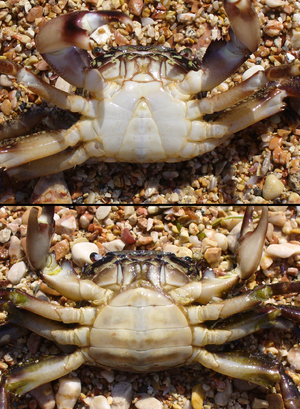
Crabes marbrés mâle et femelle. Photo prise sur les bords de la mer noire. Latina: Pachygrapsus marmoratus Русский: Мраморный краб. Чёрное море Українська: Мармуровий краб. Чорне море